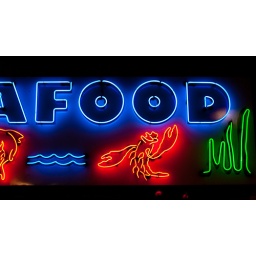
A neon sign for Seafood in the Adelaide Central Markets. Neon signs are so rare in Adelaide.